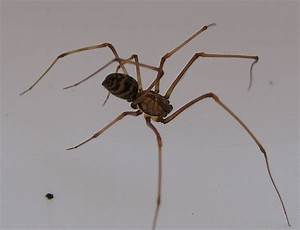
Label: spider